Organization of the Centers for Disease Control and Prevention

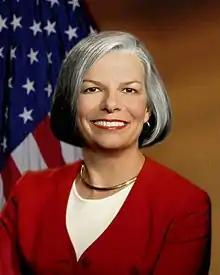
CDC Director Julie Gerberding spearheaded the Futures Initiative, which collected the CIOs into four Coordinating Centers in a matrix organization structure.

CDC's modern organization of having multiple constituent centers, institutes, and offices (CIOs) was established in 1980, at the same time its name changed from the singular "Center for Disease Control" to plural "Centers for Disease Control". The 1980 reorganization replaced the functional framework with an outcome-oriented one, and allowed expansion into areas other than communicable disease. The new organization was spearheaded by CDC Director William Foege and inspired by Health Canada's organization, which was divided into biological, environmental, lifestyle, and medical care divisions.